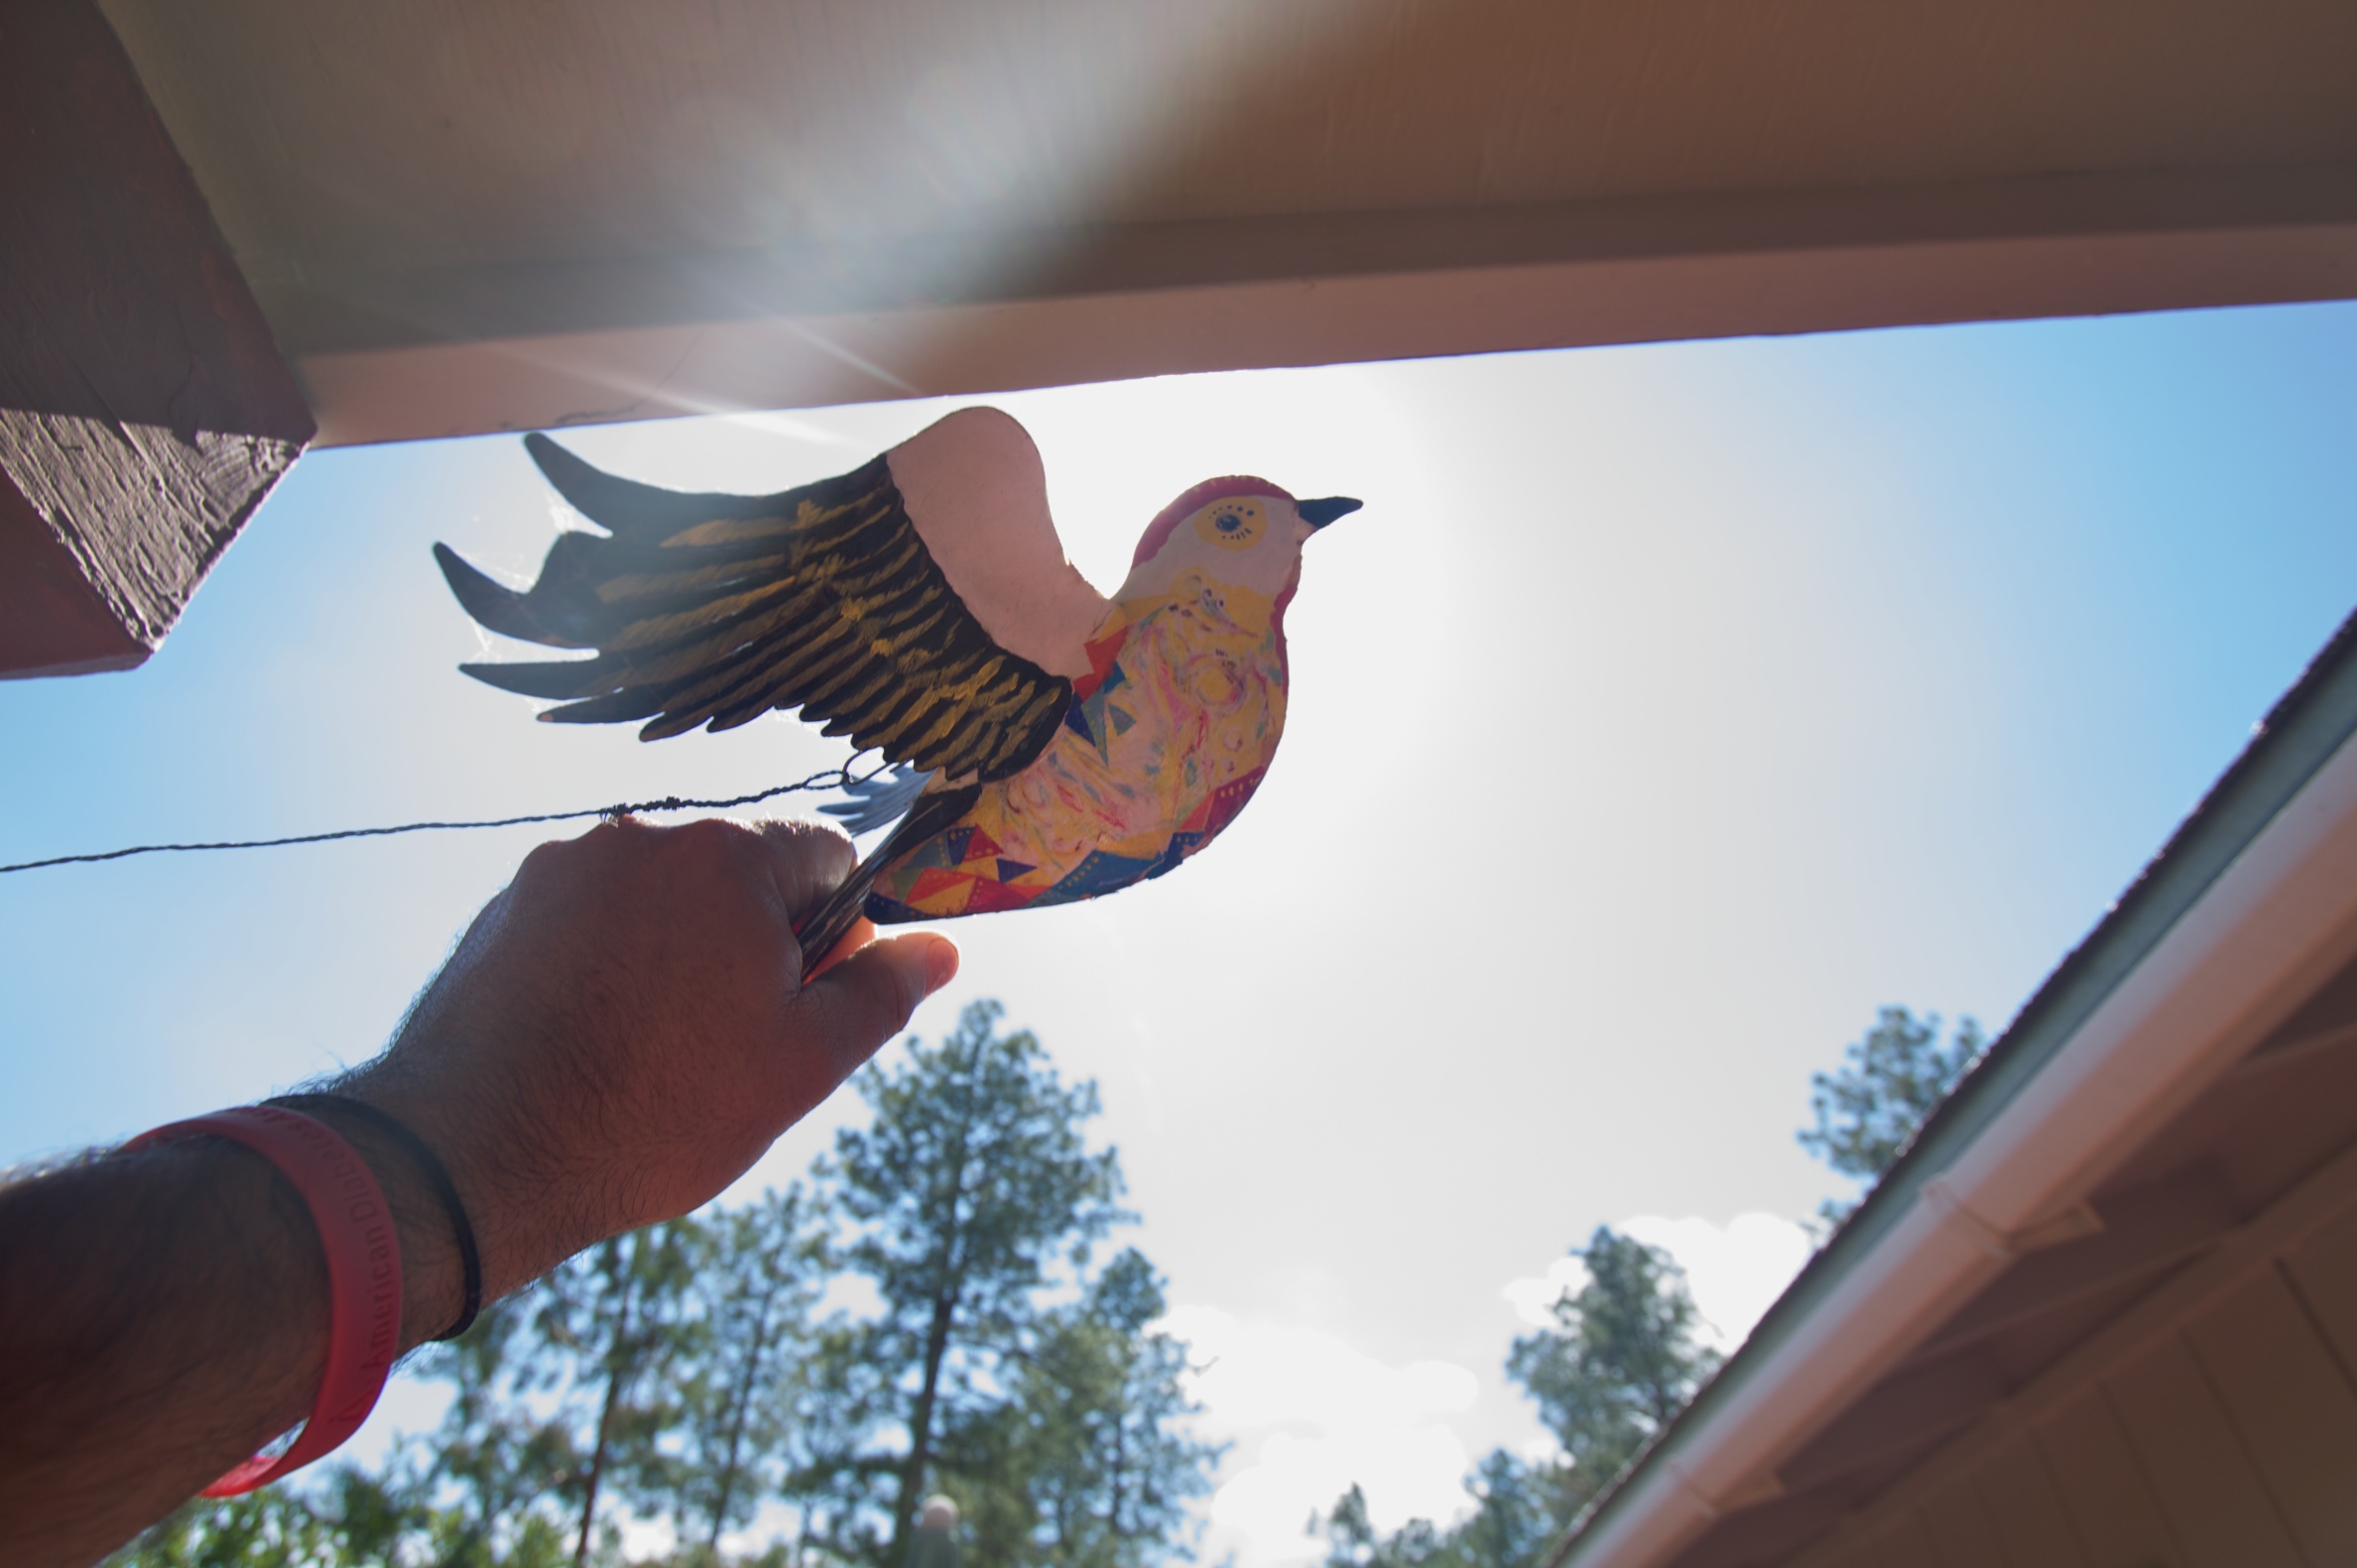
bird, wing, color, blue